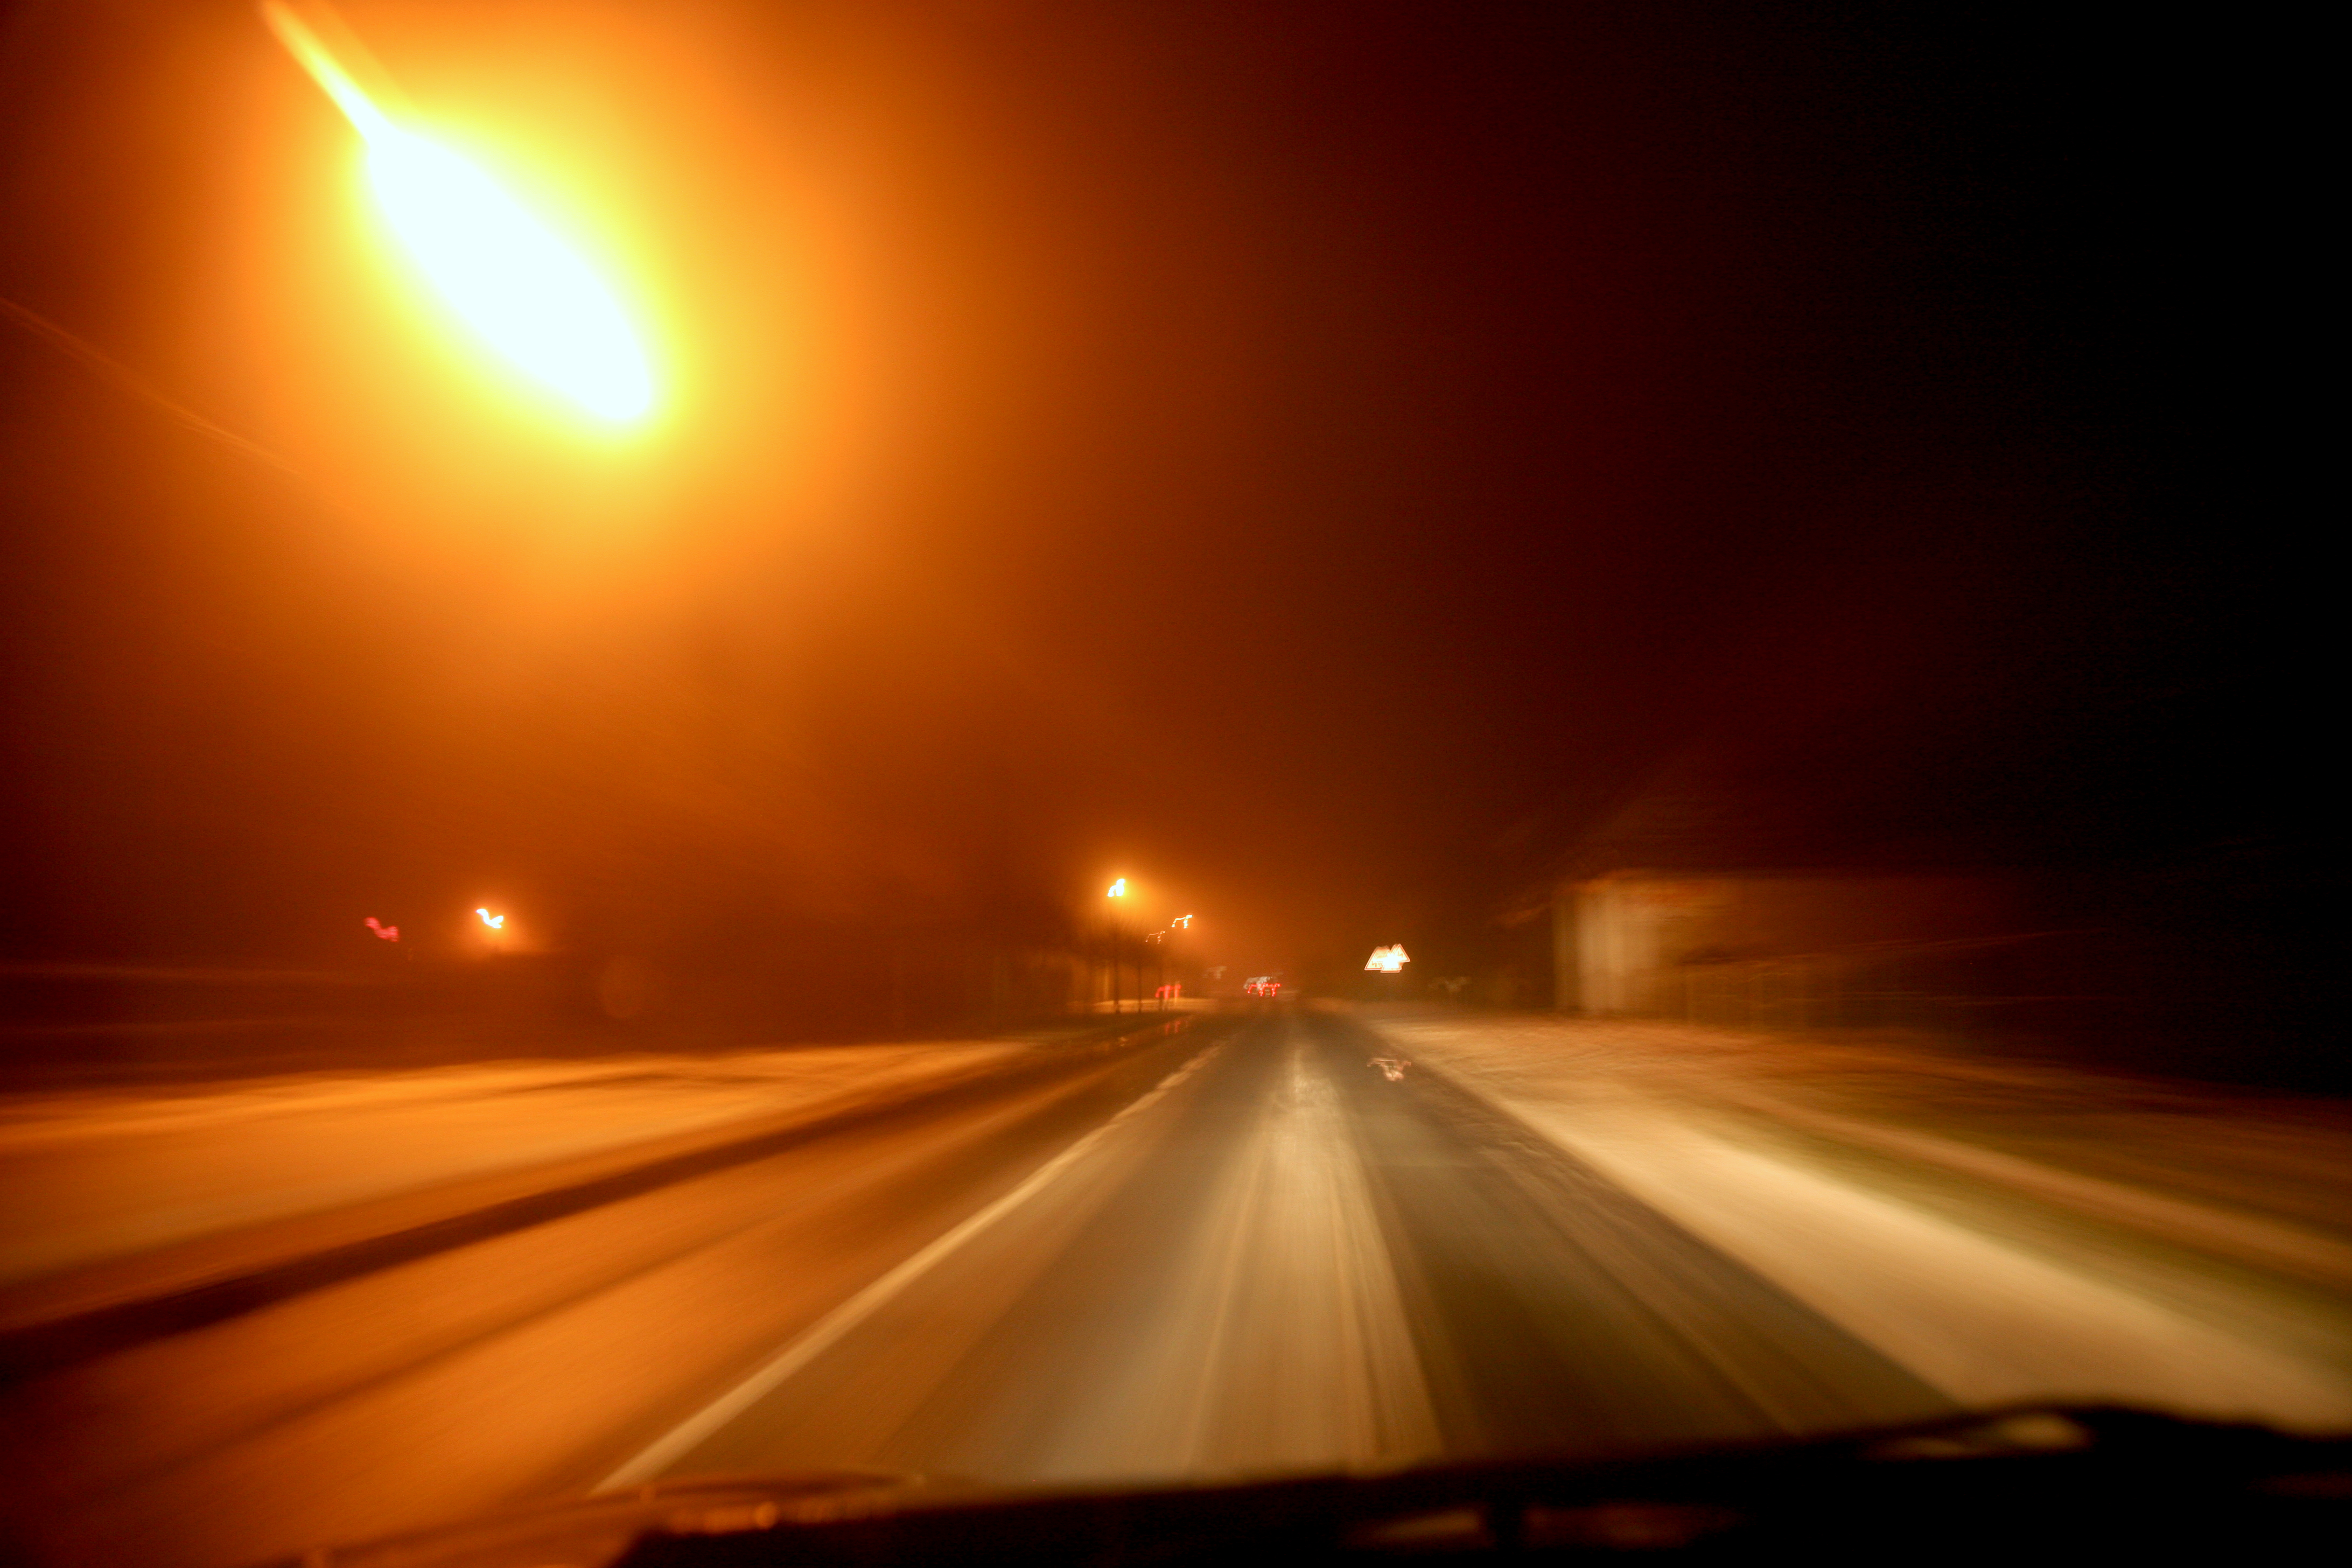
light, fog, night, sunlight, dawn, atmosphere, dusk, france, evening, darkness, street light, lighting, midnight, picardie